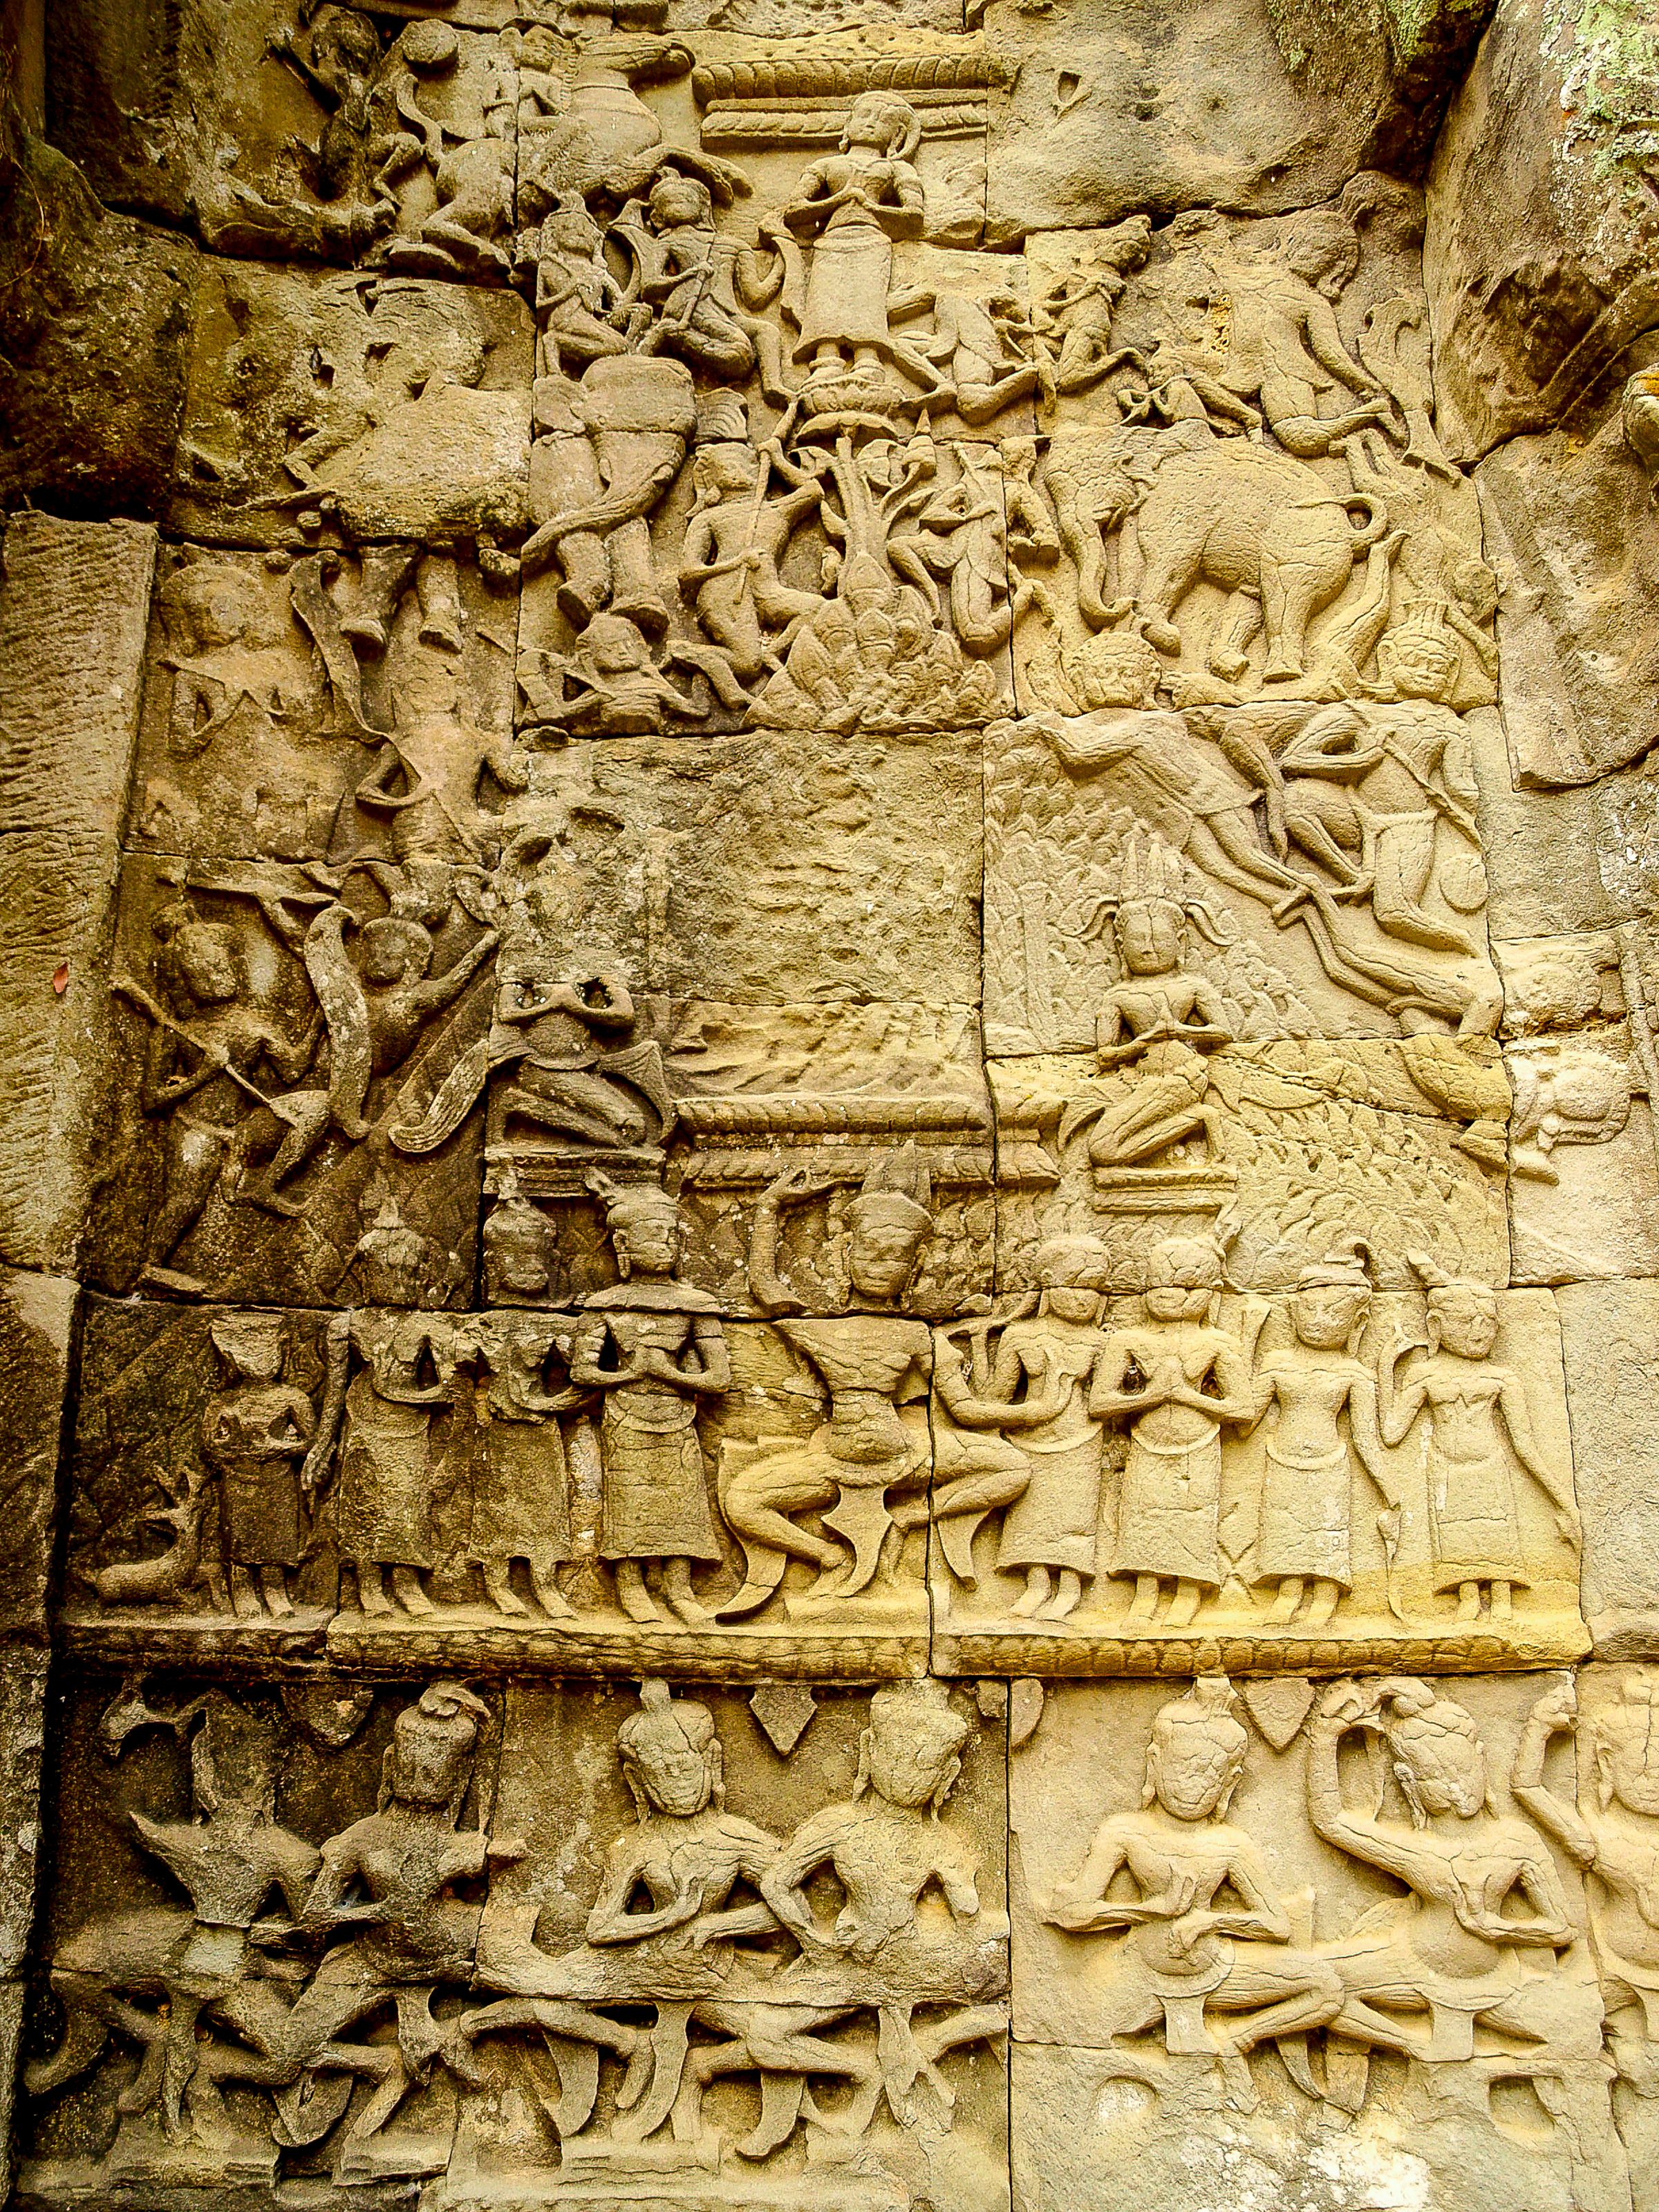
old, cambodia, culture, temple, ancient, stone, architecture, religion, art, asia, statue, ruin, history, tourism, sculpture, monument, religious, khmer, line, thom, civilization, cambodian, asian, hindu, travel, angkor, wat, bayon, heritage, tourist, stone carving, relief, carving, archaeological site, ancient history, artifact, rock, middle ages